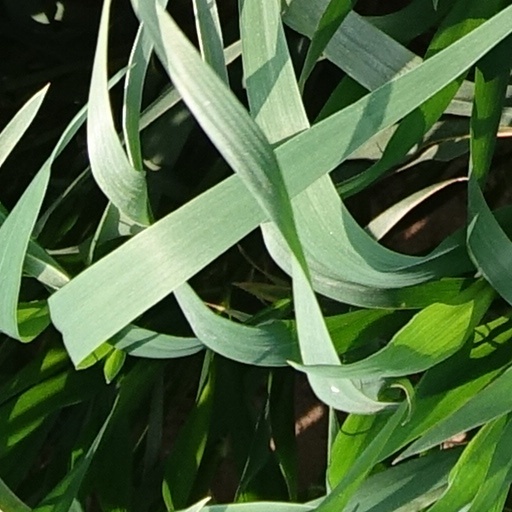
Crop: wheat